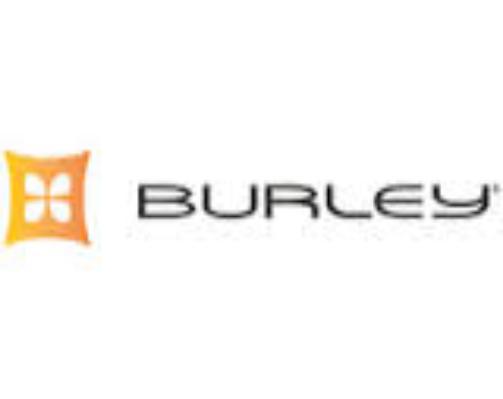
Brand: burley design
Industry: Others